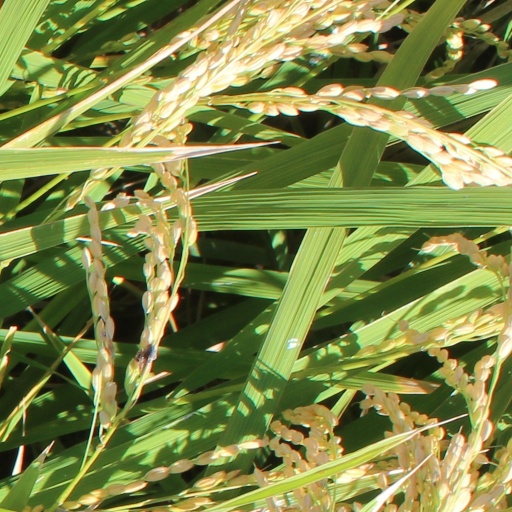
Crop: rice